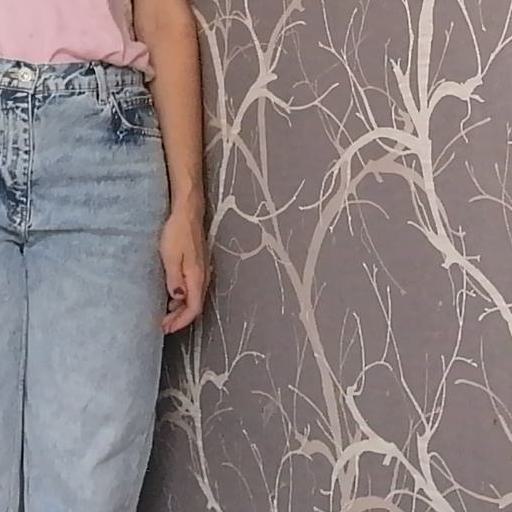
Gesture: no_gesture